Rockefeller Center

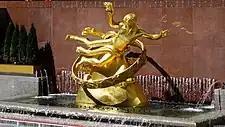
"Prometheus" (1934)

A series of shop-and-restaurant-filled pedestrian passages stretch underground from 47th to 51st streets between Fifth and Seventh avenues. The pedestrian tunnel system was part of the updated 1931 plan for the center, and formal proposals for the system were submitted in 1933. It was supposed to comprise a system that stretched over , all air-conditioned and lined with shops. Meanwhile, the pair of four-lane roadways was supposed to be located underneath the pedestrian mall, with delivery ramps leading to a central loading area below ground. Later plans also included a people mover.